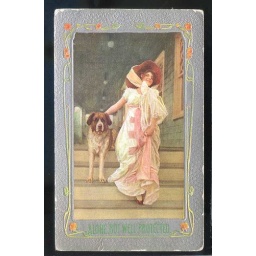
Girl in Edwardian Lacy dress Sunbonnet & dog  gla600